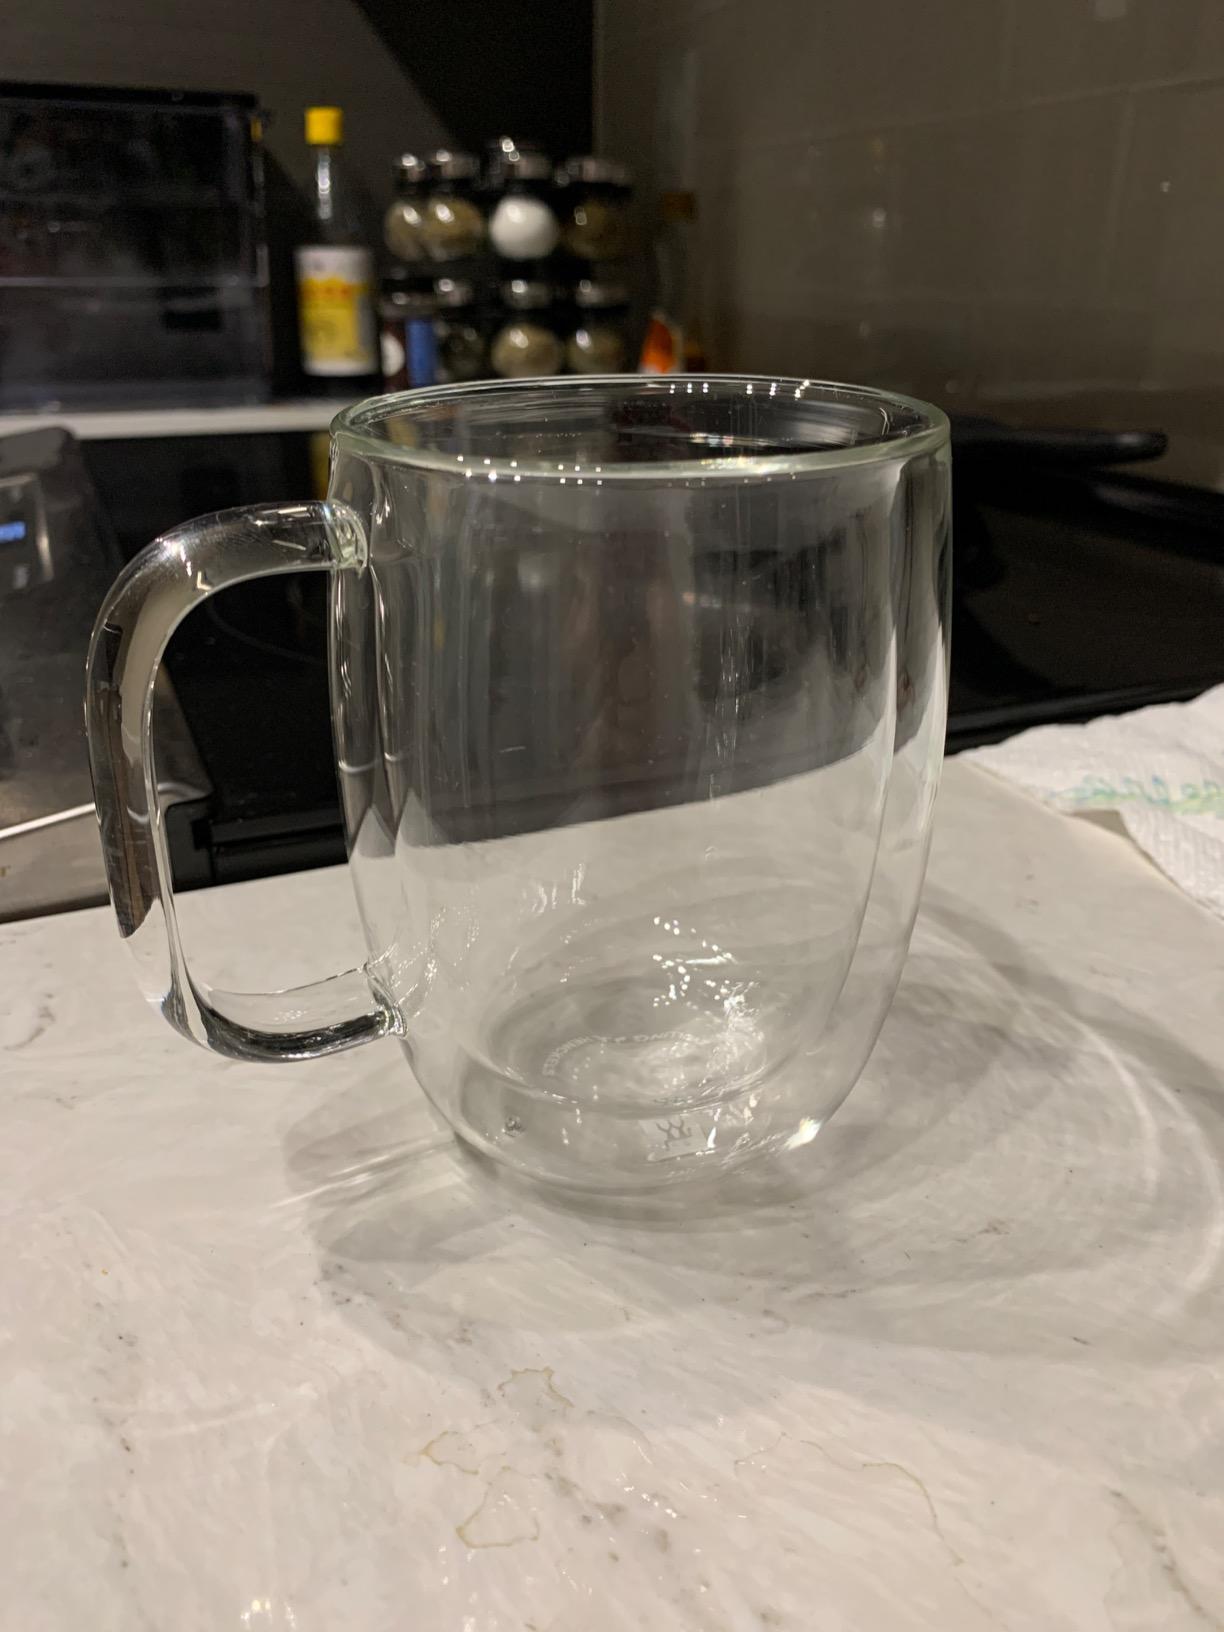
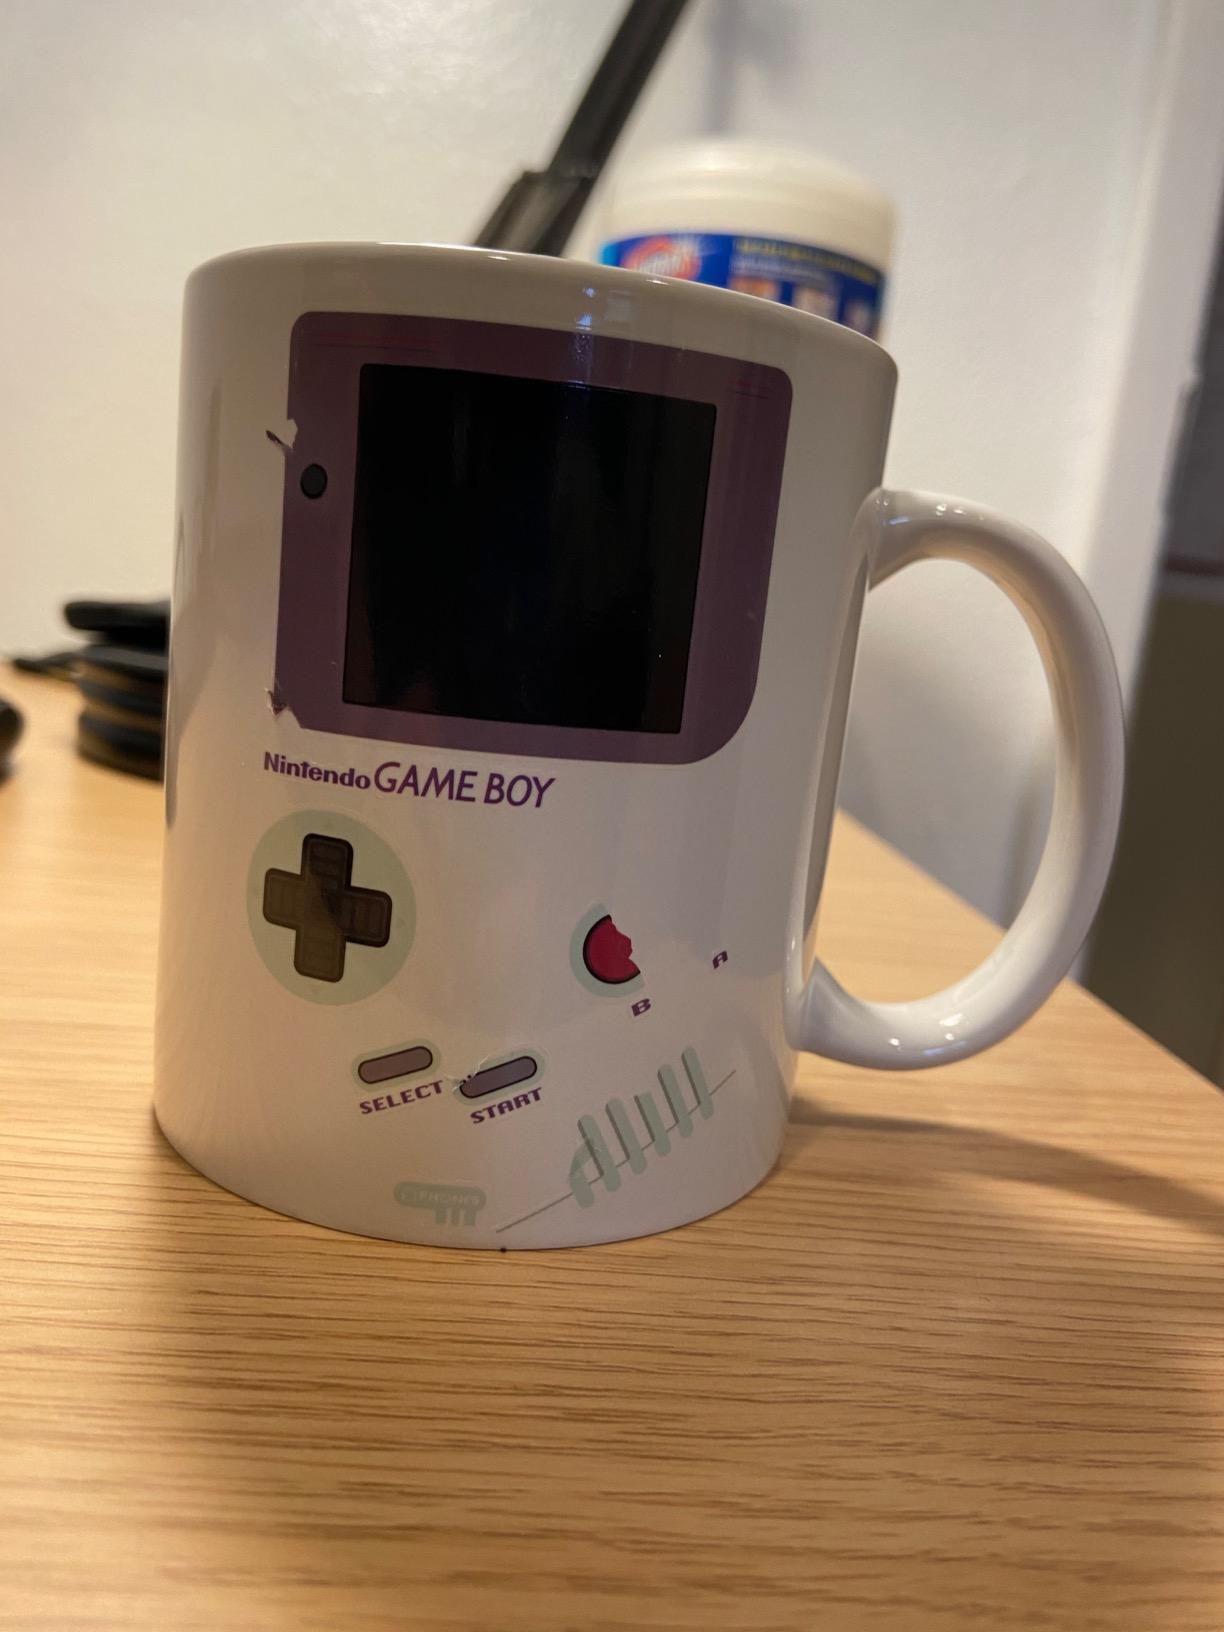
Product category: items_mug
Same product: no